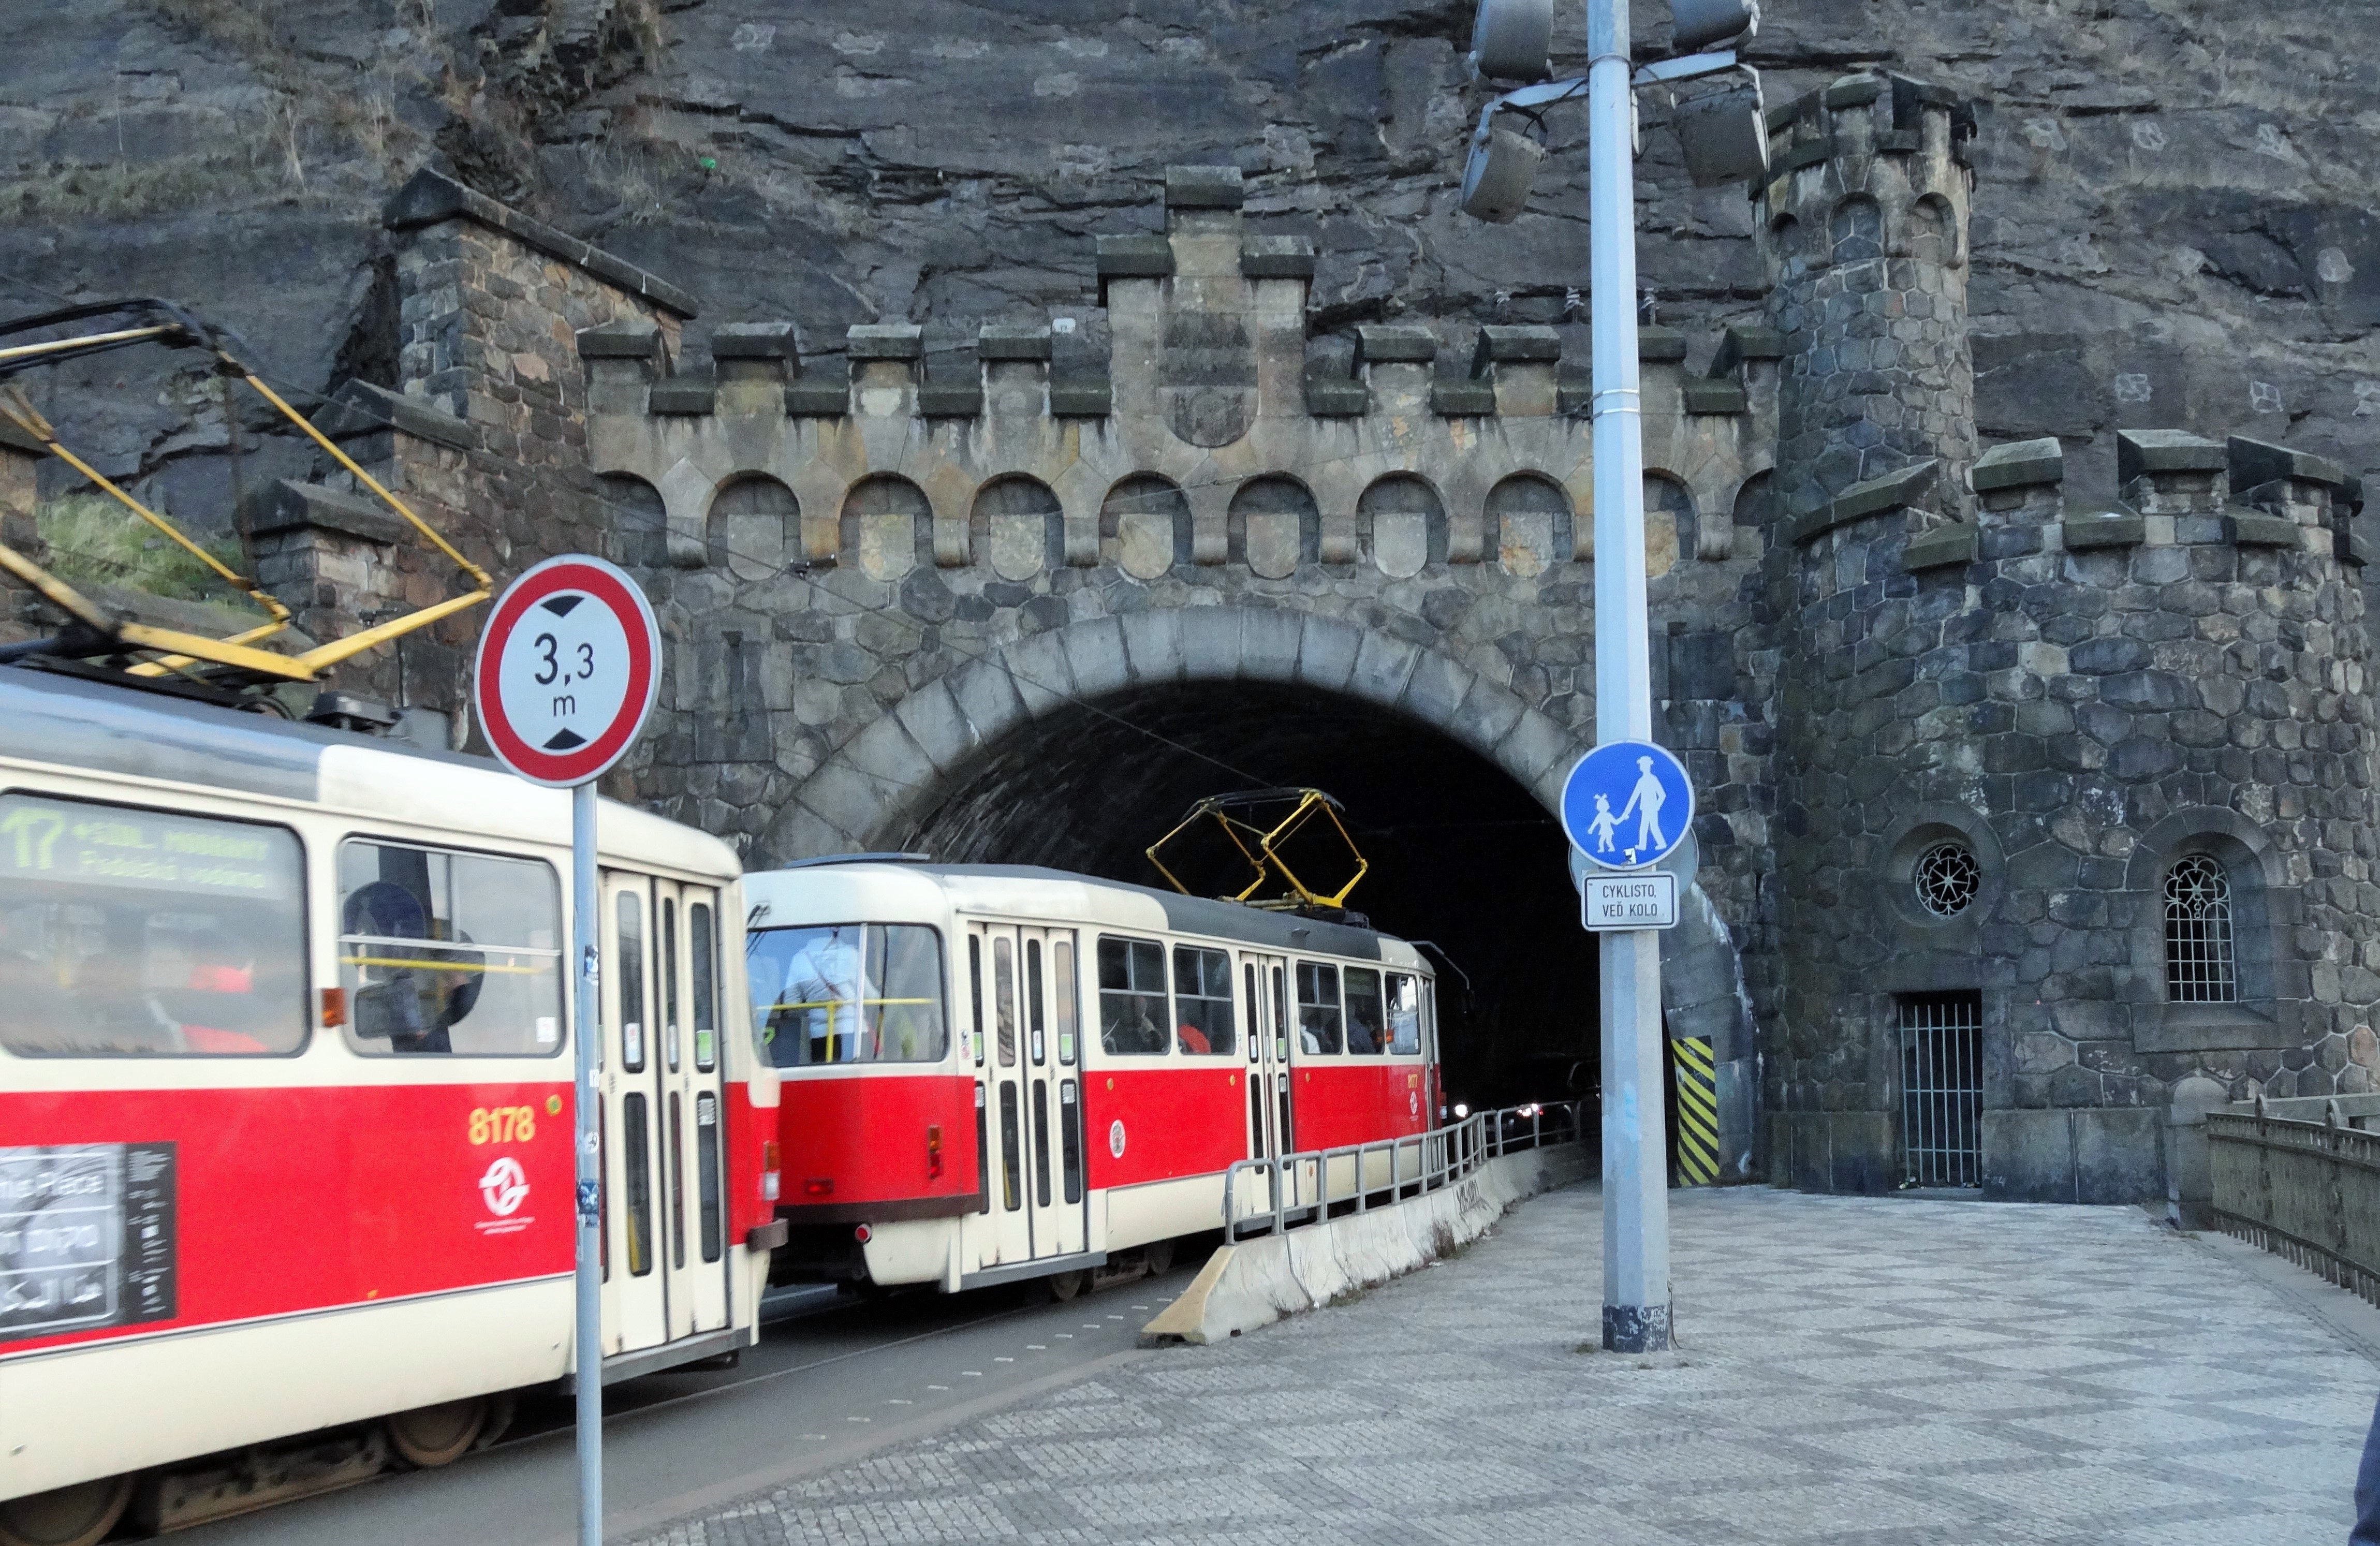
architecture, street, train, monument, tram, transport, europe, vehicle, prague, public transport, czech, rail transport, land vehicle, rolling stock, metropolitan area